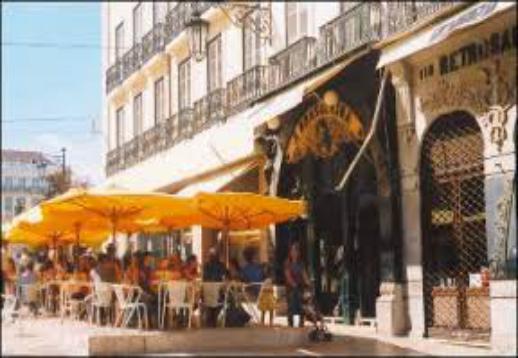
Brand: Cafe A Brasileira
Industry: Food